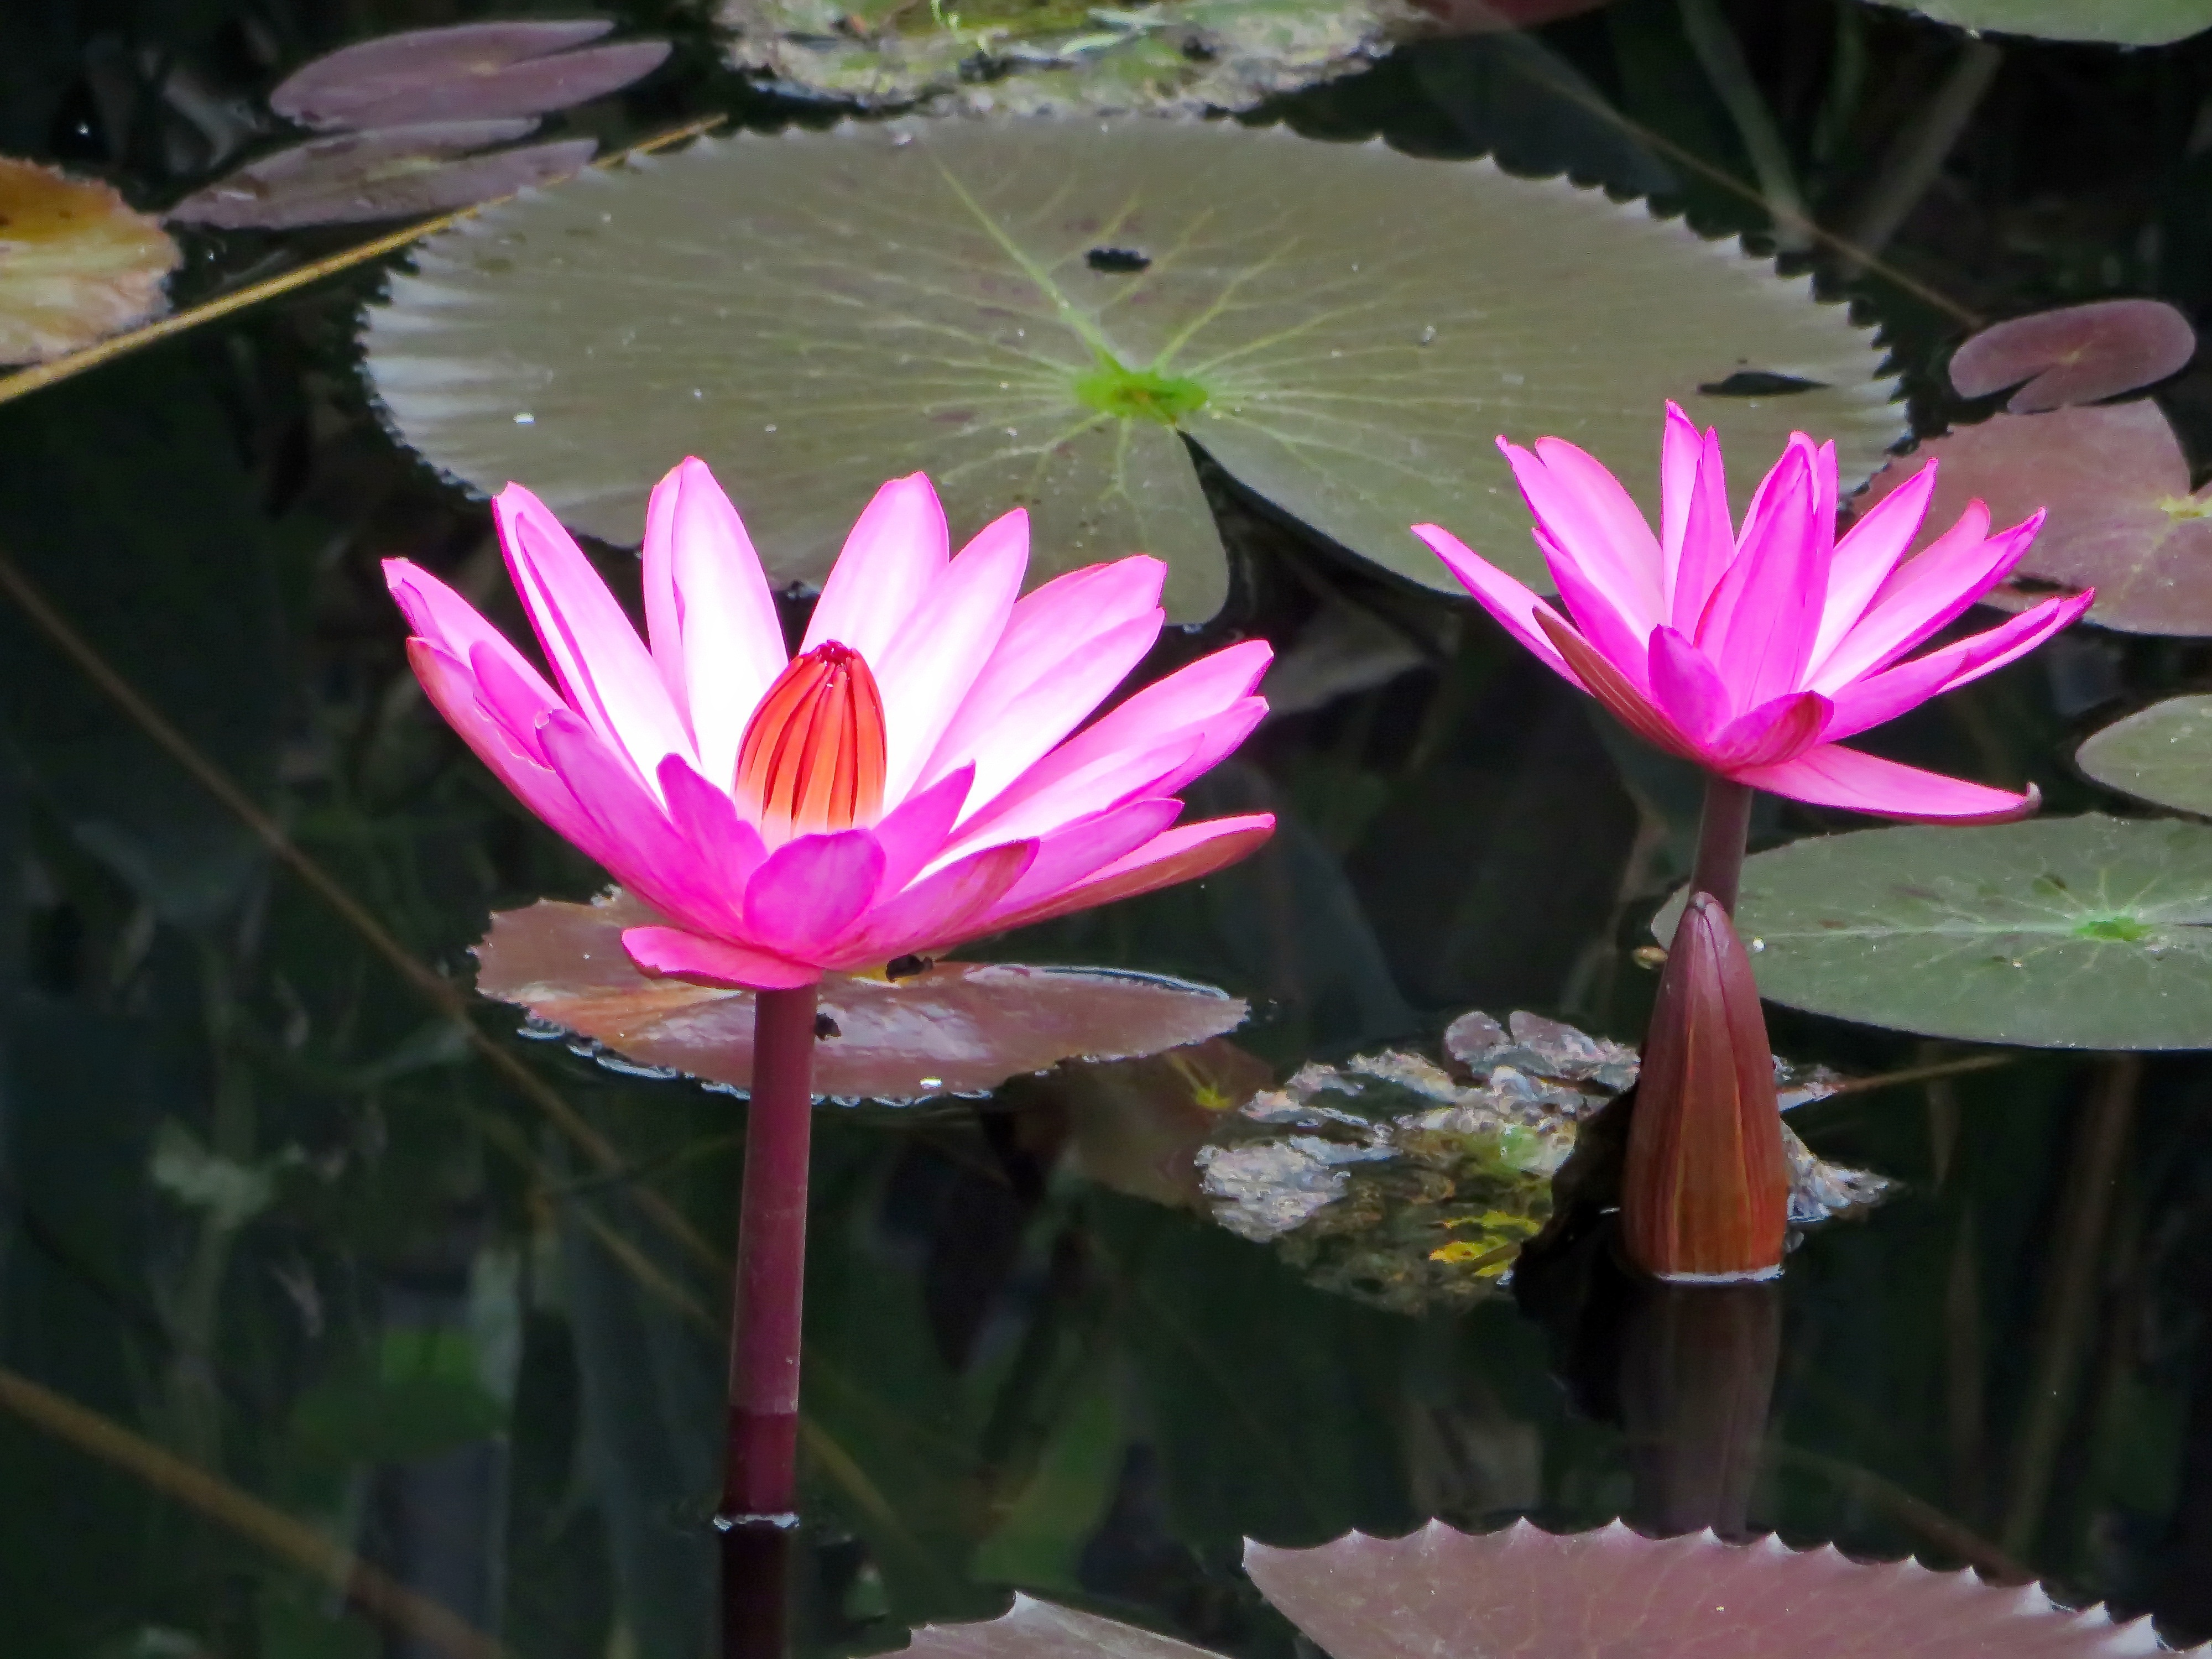
plant, leaf, flower, petal, asia, botany, pink, sacred lotus, aquatic plant, flora, water lily, lotus, serenity, laos, floristry, macro photography, flowering plant, land plant, lotus family, proteales, hedgehog cactus, nympheacea, nuphar rosea